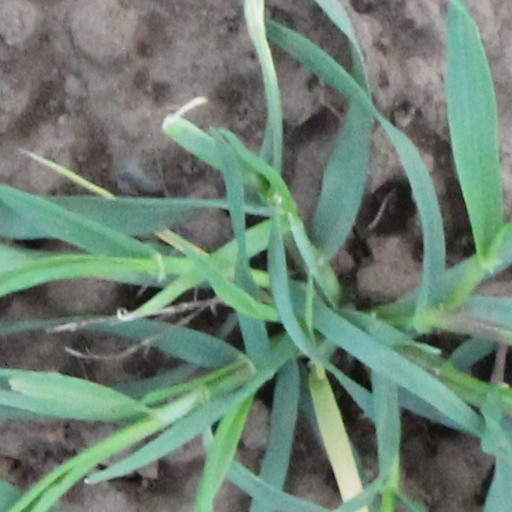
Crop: wheat